Amasa Stone

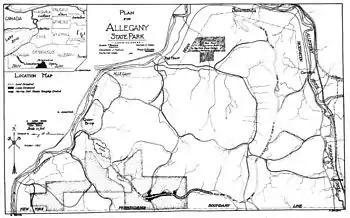
A map of Allegany State Park from 1922, showing the extent of the Stone Estate (shaded areas, lower left).

After 1875, many of Amasa Stone's businesses suffered severe financial setbacks, and some of them failed. He suffered from stomach ulcers which often kept him awake for two hours each night. It was widely believed by the public that the Ashtabula River railroad disaster had deeply affected Stone emotionally, causing his health to worsen after 1876.